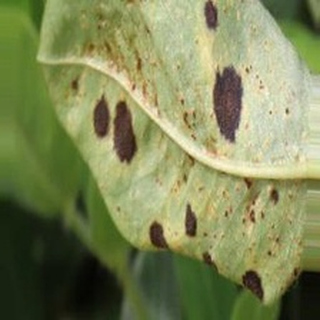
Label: groundnut_rust